Davis Run

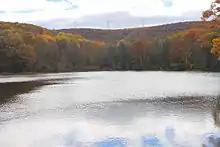
Pumping Station Reservoir from the north

The watershed of Davis Run has an area of . Much of the watershed is in East Union Township. However, a significant portion of the watershed is in Mahanoy Township. The northern and extreme southeastern parts of the watershed are in East Union Township and the southern part of the watershed is in Mahanoy Township. The stream is in the United States Geological Survey quadrangle of Shenandoah.